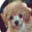
Label: dog